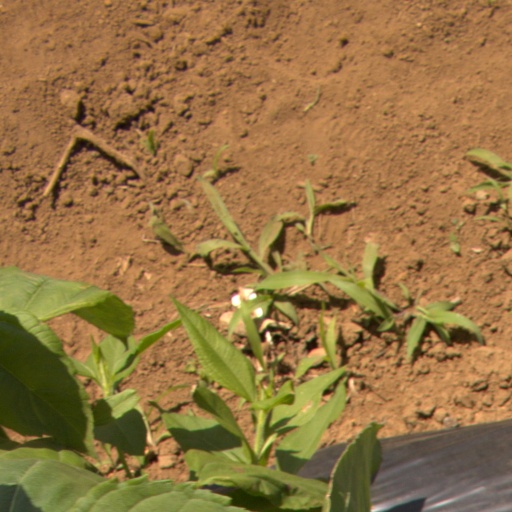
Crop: Jerusalem artichoke